Brachtenbach

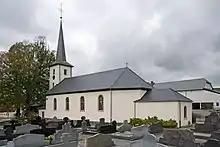
Church of Brachtenbach

Brachtenbach is a village in the commune of Wincrange, in northern Luxembourg. , the village had a population of 274.